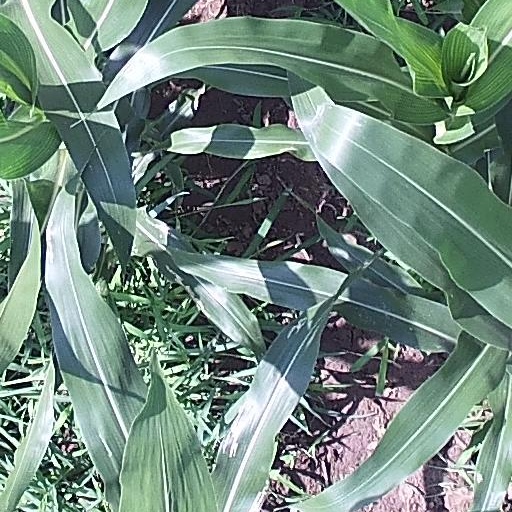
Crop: maize; corn